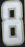
Number: 8